Girl on the Third Floor

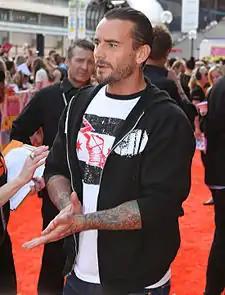
Professional wrestler and occasional actor Brooks, whose performance in his first leading role was singled out as a highlight

Oscar Goff of "Boston Hassle" noted that Stevens "throws a lot of ideas at the wall, and while not all of them stick, the cumulative effect is dizzying and effective".